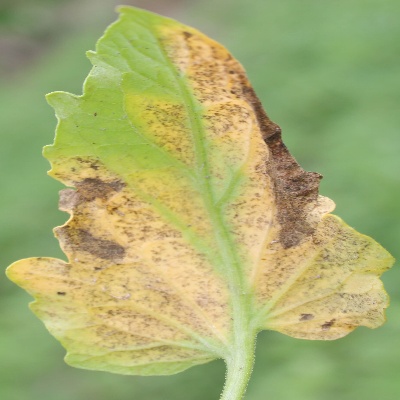
Crop: Tomato
Condition: septoria leaf spot